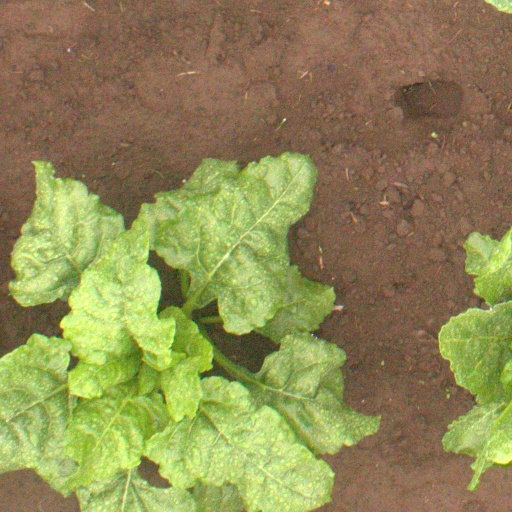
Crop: sugar beet